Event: Nepal Earthquake
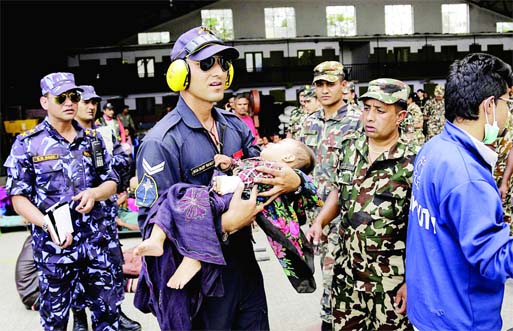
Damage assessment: no_damage